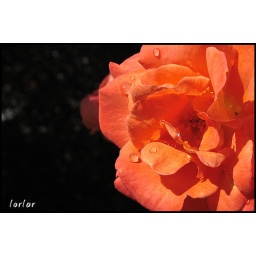
Dedicated to whom have got orange rose on terrace and now shines in the light of a drop....